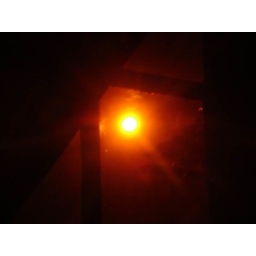
Sun in a black window